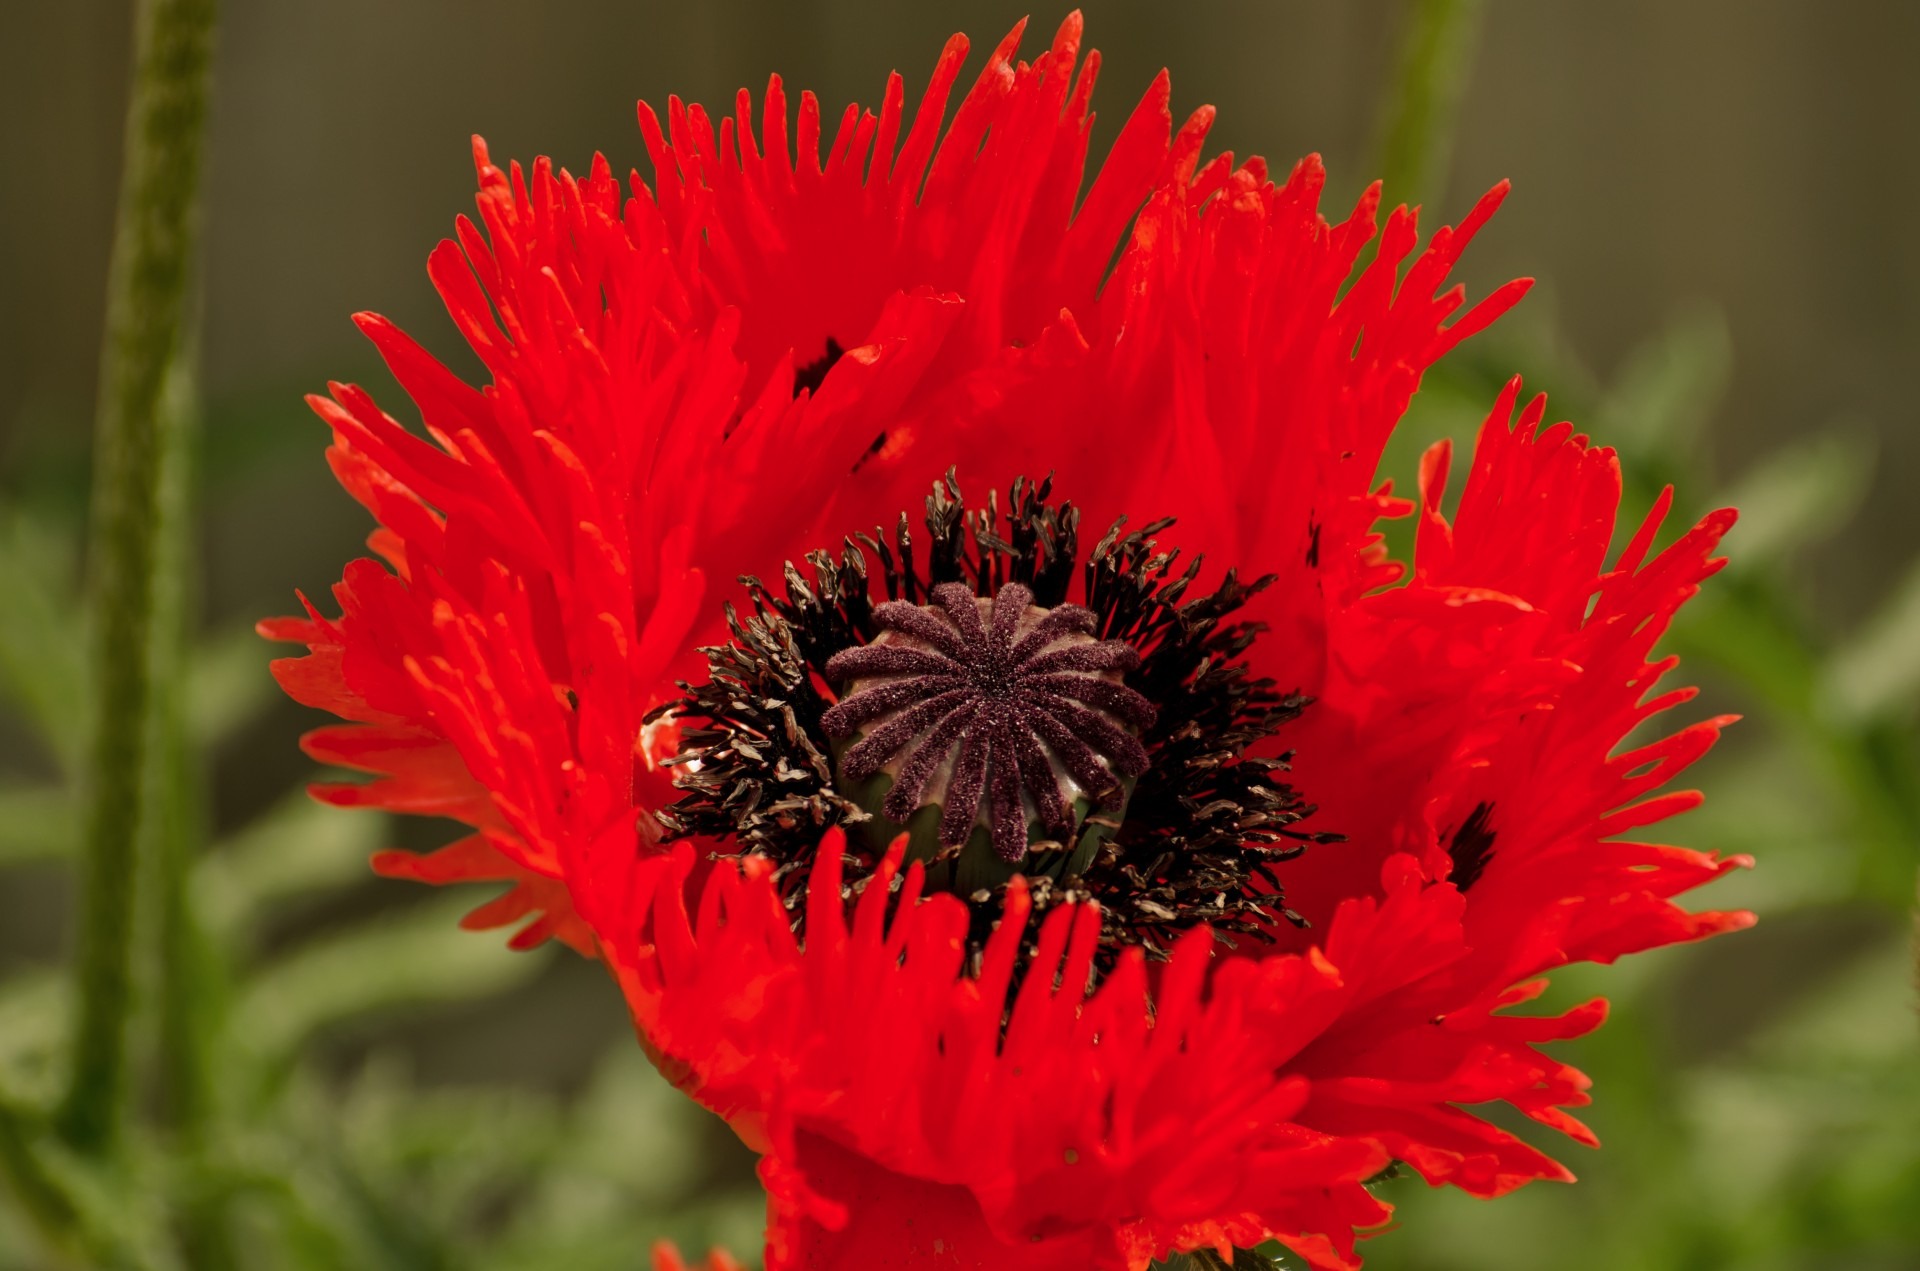
grass, outdoor, blossom, plant, sun, field, farm, meadow, countryside, leaf, flower, purple, petal, summer, spring, green, red, park, botany, agriculture, garden, flora, season, plain, life, wildflower, close up, sunny, outside, bright, day, poppy, bud, nobody, macro photography, flowering plant, daisy family, annual plant, plant stem, land plant, blanket flowers